Woodland Plantation (Carlisle, South Carolina)

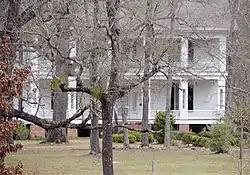
Woodland Plantation, March 2012

Woodland Plantation is a historic plantation house and farm complex located near Carlisle, Union County, South Carolina, United States. It was built about 1850, and is a two-story, Greek Revival style clapboard structure. It features a front porch with square columns that have windows on all four sides. The complex includes buildings dating from 1850 to about 1950. They include a storehouse, a smokehouse, a carriage house, a bull pen, a cotton gin house, a privy, a hay barn, a calf barn, an office, a dairy milking parlor, and a silo.